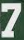
Number: 7